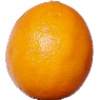
Label: lemon_meyer